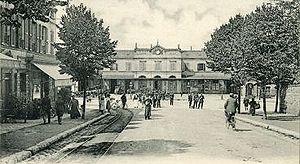
Gare de Chartres, Eure-et-Loir (France).
La gare de Chartres est une gare ferroviaire française des lignes de Paris-Montparnasse à Brest et de Chartres à Bordeaux-Saint-Jean, située sur le territoire de la commune de Chartres, dans le département d'Eure-et-Loir, en région Centre-Val de Loire.